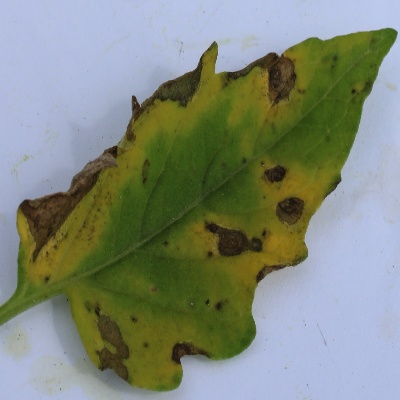
Crop: Tomato
Condition: septoria leaf spot